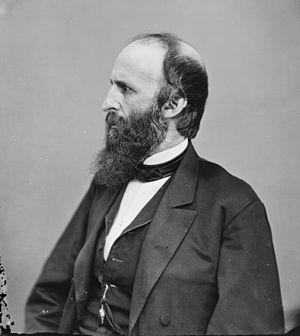
Le New Hampshire durant la guerre de Sécession fait partie des États qui restent fidèles à l'Union, en raison de son histoire d'État progressif vis-à-vis de l'esclavage. Étant considéré comme l'un des États les plus progressifs avant la guerre, il apporte son soutien à Abraham Lincoln lors des élections présidentielles de 1860, où il remporte près de 57% des voix exprimées dans l'État. Après le déclenchement du conflit avec le bombardement du fort Sumter en Caroline du Sud, le New Hampshire répond à l'appel d'Abraham Lincoln pour 75 000 troupes afin de réprimer la rébellion, malgré l'impréparation de la milice de l'État d'avant-guerre.
Le New Hampshire élit deux membres du Sénat des États-Unis : un sénateur de classe 2 et un sénateur de classe 3.